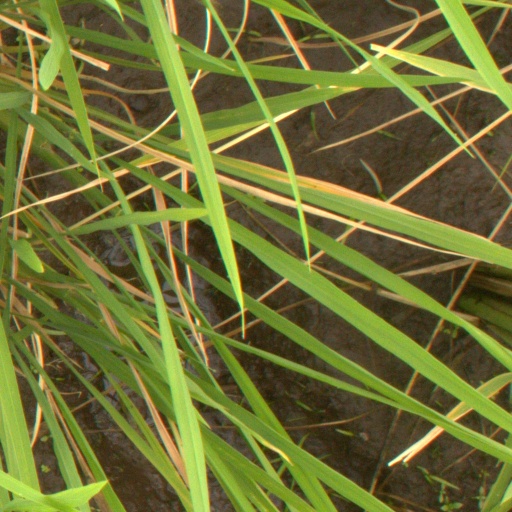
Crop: rice